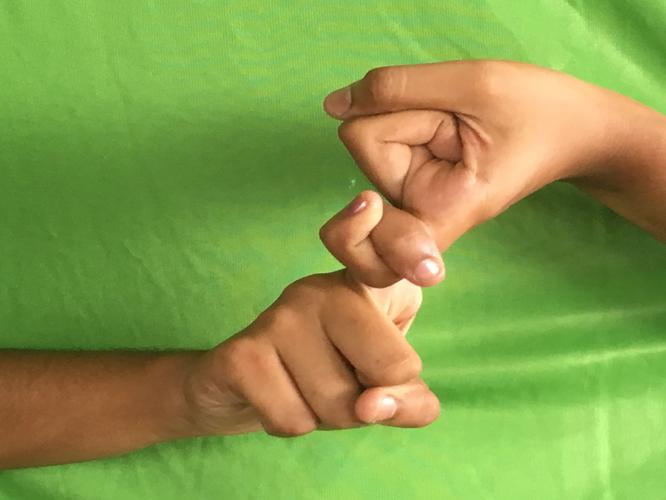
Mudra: Pasha
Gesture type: double_hand